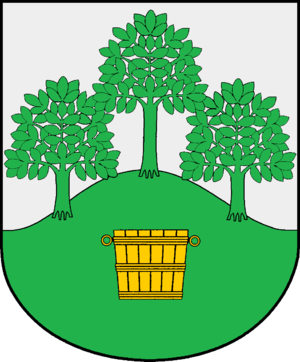
Thaden
Coat of arms of Thaden
Thaden er en kommune og en by i det nordlige Tyskland, beliggende i Amt Mittelholstein i den sydlige del af Kreis Rendsborg-Egernførde. Kreis Rendsborg-Egernførde ligger i den centrale del af delstaten Slesvig-Holsten.